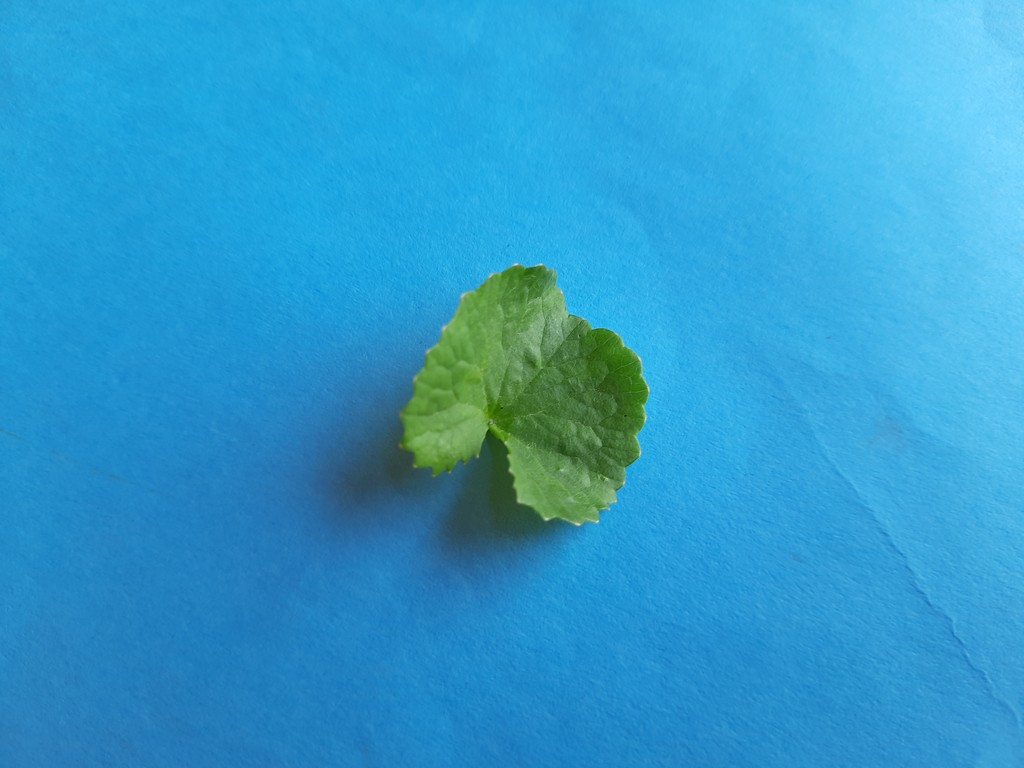
Label: Healthy